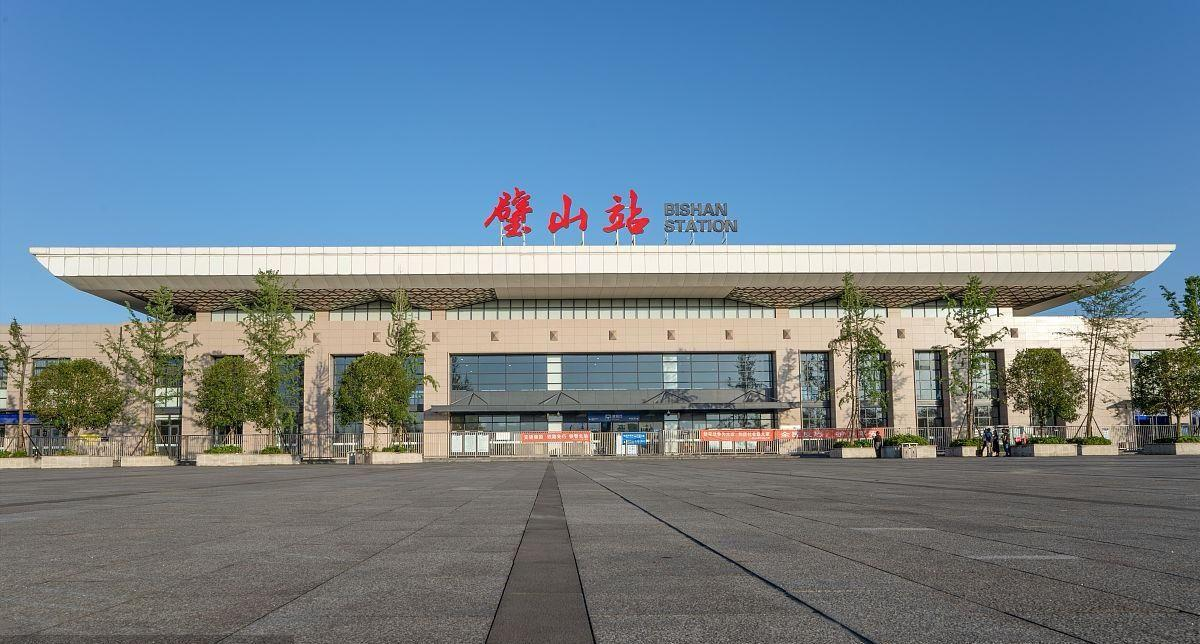
地标名称：璧山站
所在城市：重庆市·璧山区